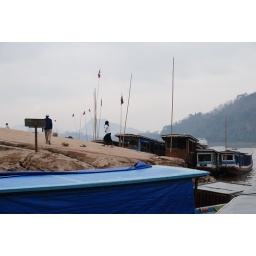
Getting on the boat up the Nam Ou river in Luang Prabang